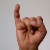
The image shows a hand gesture representing the letter 'I' in Indian Sign Language.